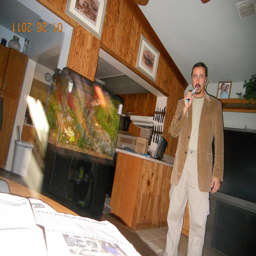
A man standing in a room and holding an object to his mouth.
a man that is standing up brushing his teeth
A man standing in a room with an aquarium
A man who is putting something in his mouth.
A guy holding something by his face in a big room.